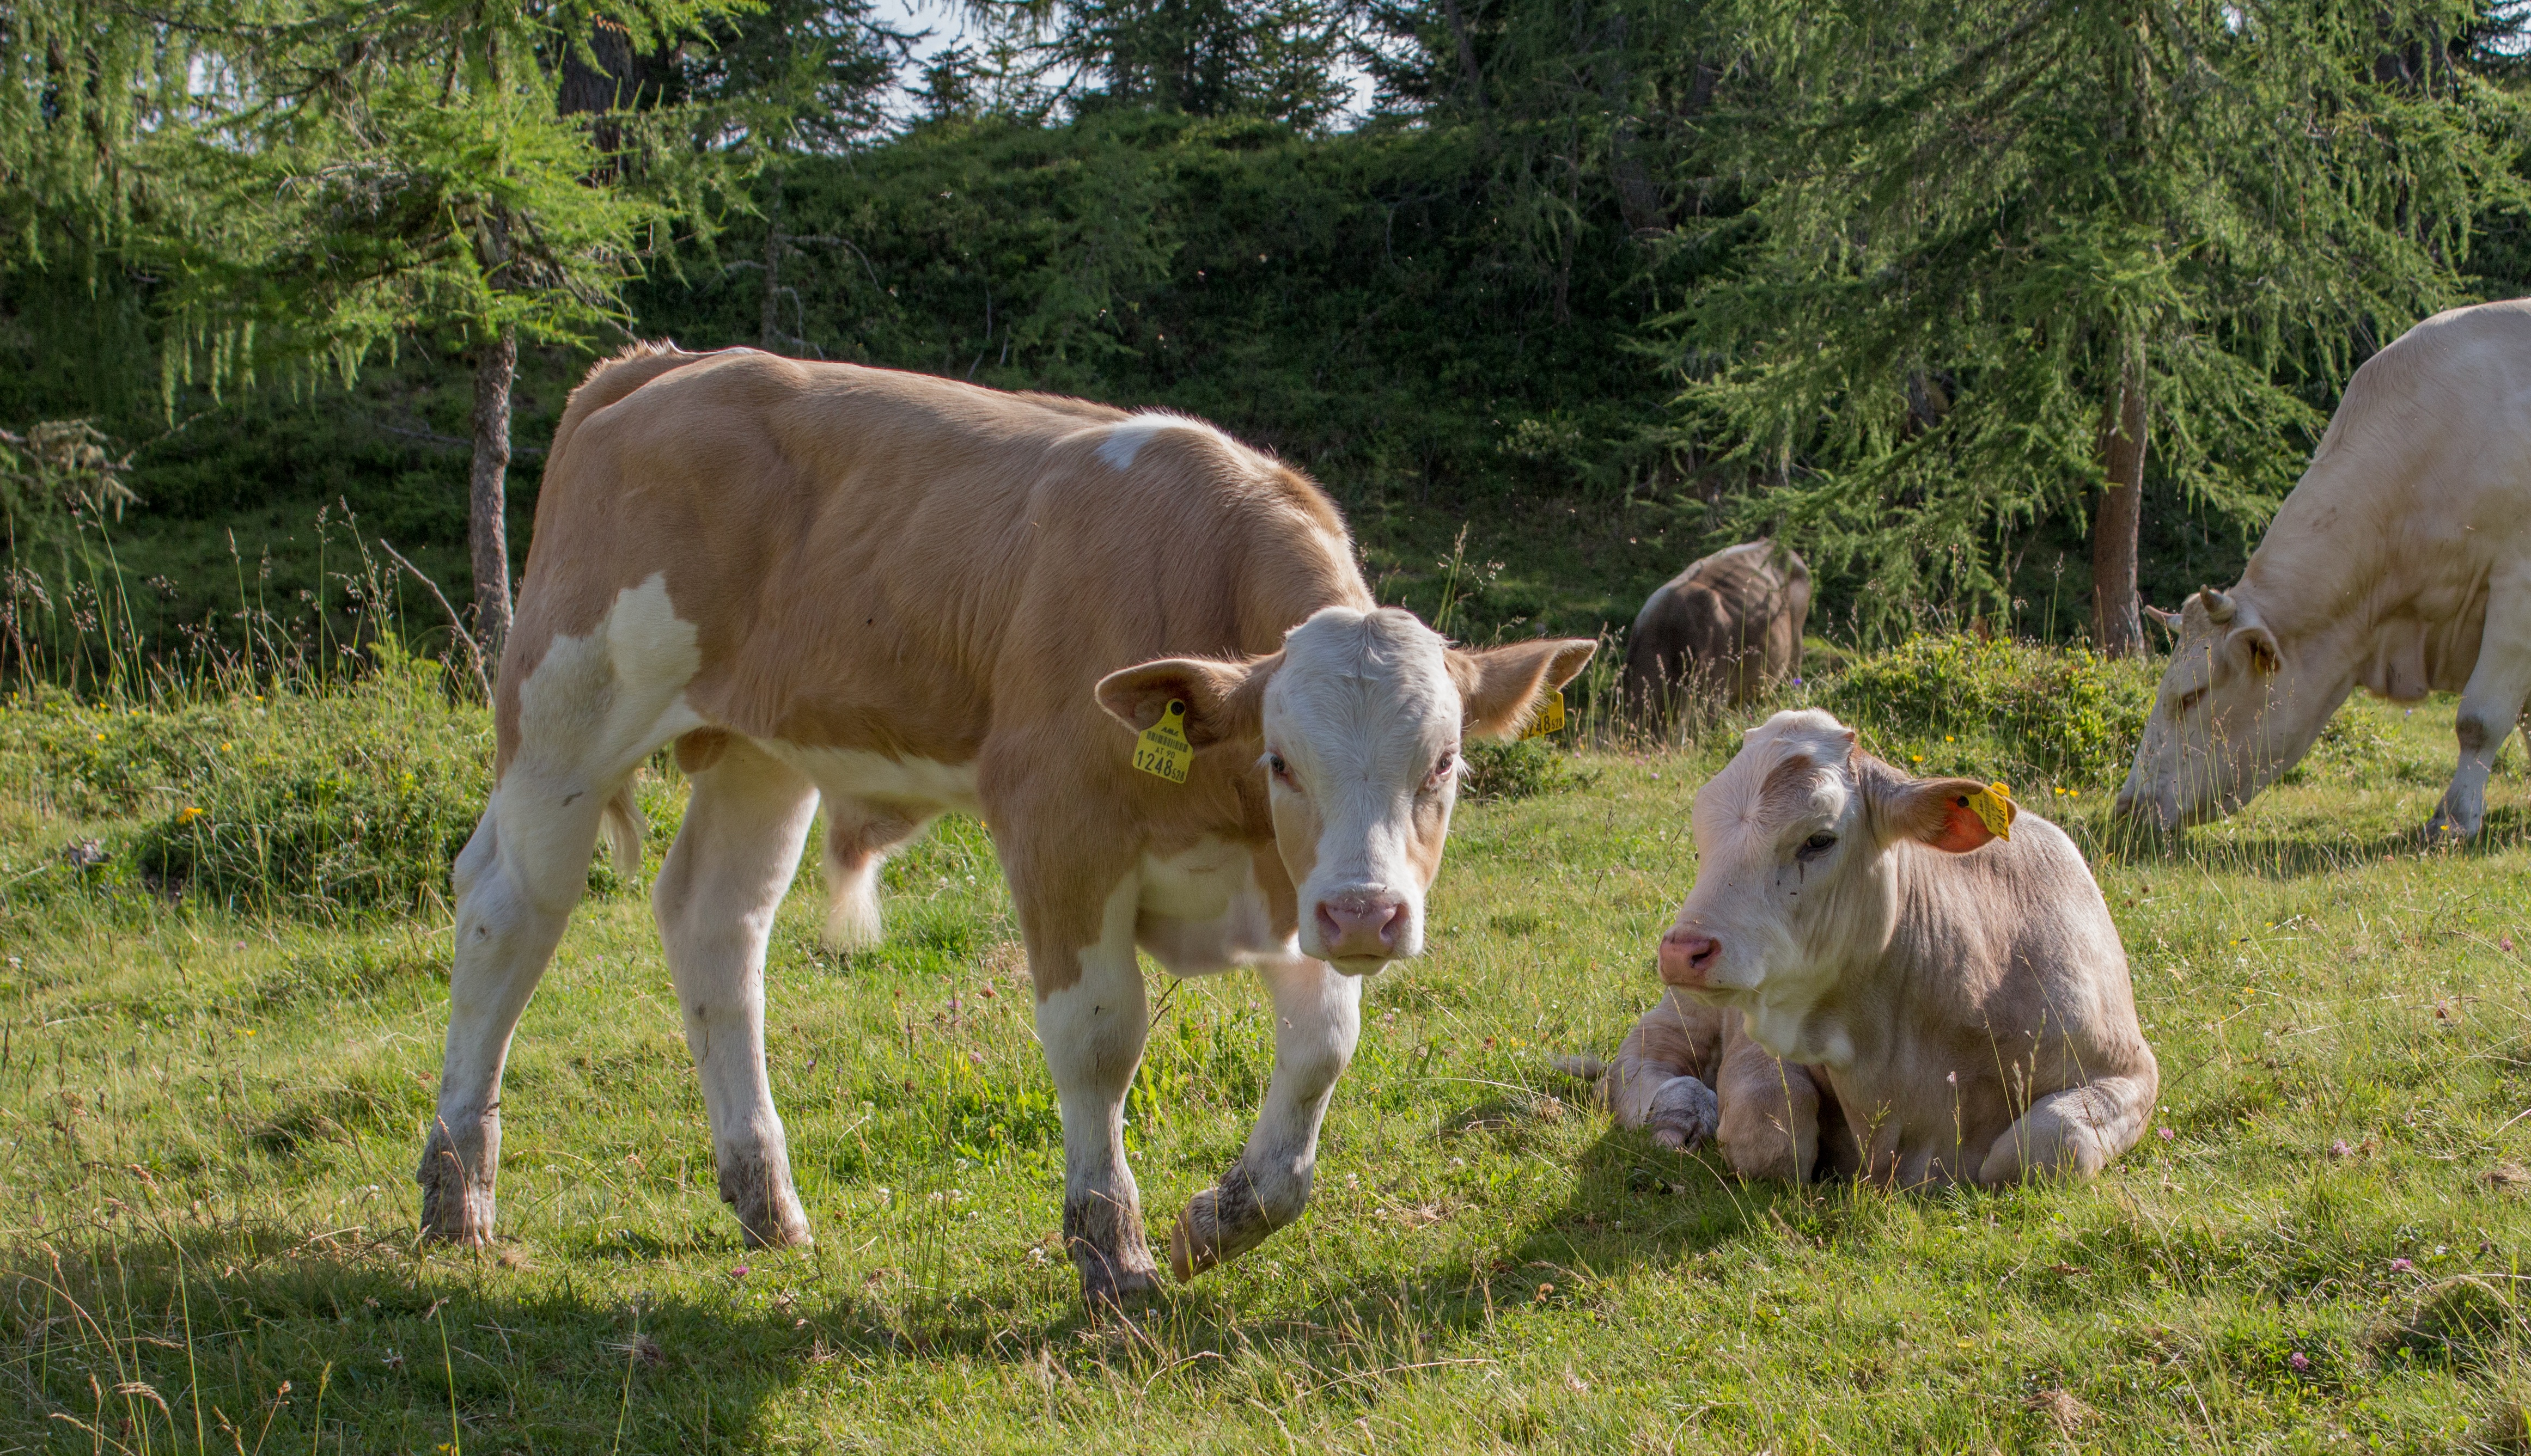
nature, grass, field, farm, meadow, animal, cow, cattle, herd, pasture, grazing, mammal, alpine, agriculture, beef, fauna, calf, austria, cows, grassland, mammals, vertebrate, habitat, horns, alm, rural area, alpine meadow, dairy cow, natural environment, cattle like mammal